Faryl Smith

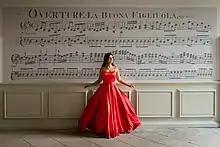
Smith, 2020

Faryl Smith (born 23 July 1995) is a British soprano who performs opera, classical and classical crossover music. Smith rose to fame after appearing on the second series of the ITV television talent show "Britain's Got Talent" in 2008 as a child. After the programme, in December 2008, Smith signed a contract with Universal Classics and Jazz for a £2.3 million advance, the largest ever granted to a schoolgirl. Her debut album, "Faryl", was recorded from December 2008 to January 2009 and released in March 2009. "Faryl" became the fastest-selling solo classical album in British chart history, selling 29,200 copies in the first week. It debuted at number six and rose to number four the following week, making Smith the third "Britain's Got Talent" contestant to have a top ten album. In 2010, on account of "Faryl", Smith was nominated for two Classical BRIT Awards and became the youngest artist ever to receive a double nomination.